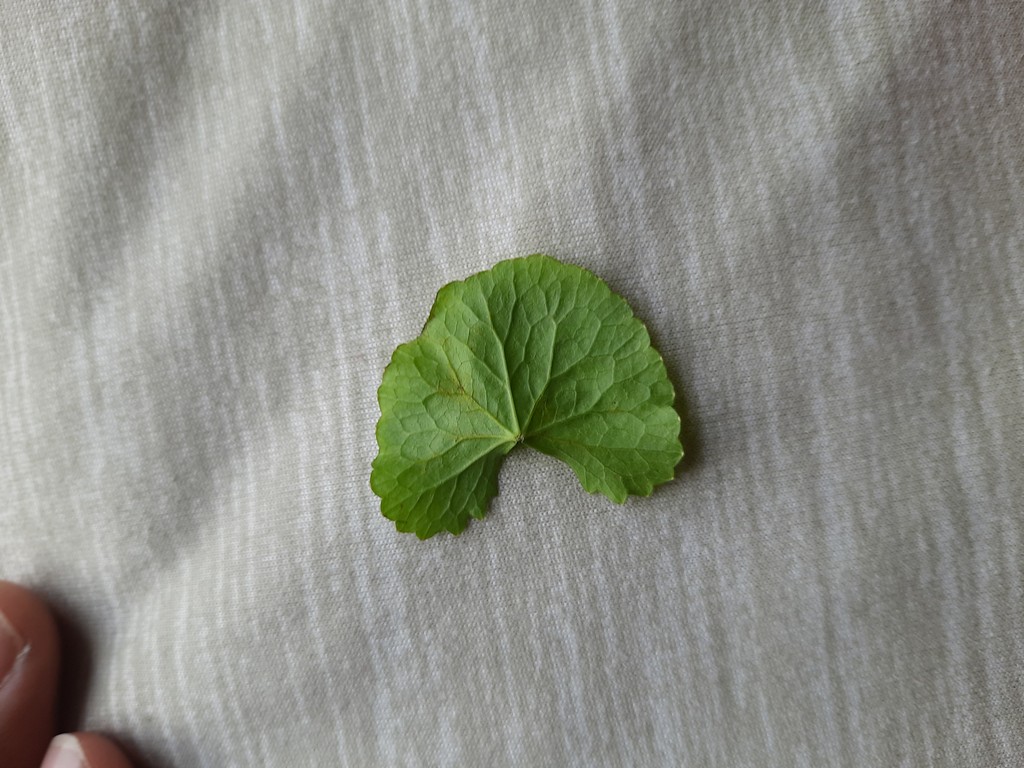
Label: Healthy